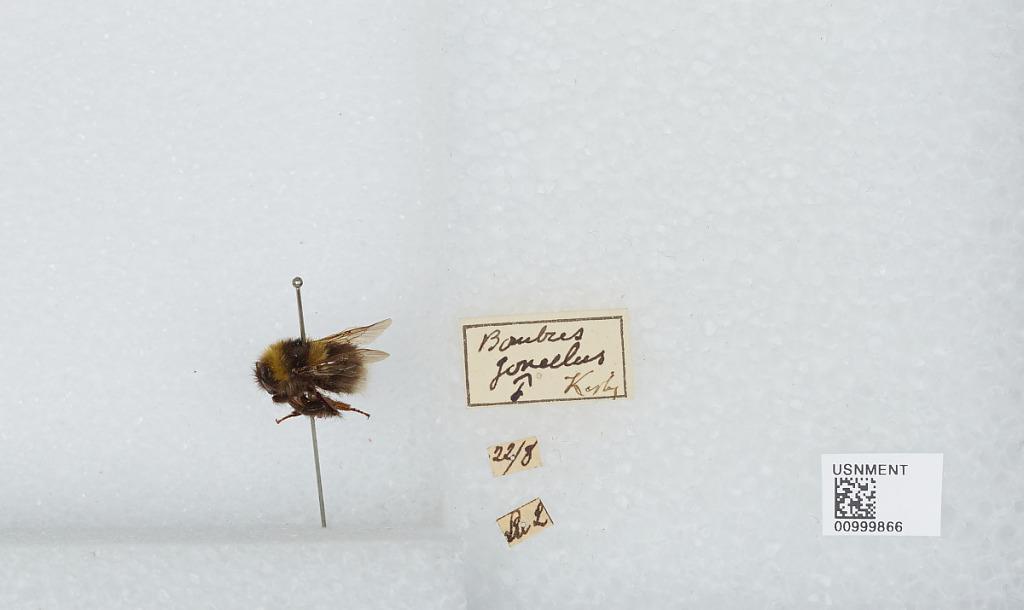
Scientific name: Bombus (Pyrobombus) jonellus (Kirby)
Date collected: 1922-8-